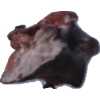
Label: carambola